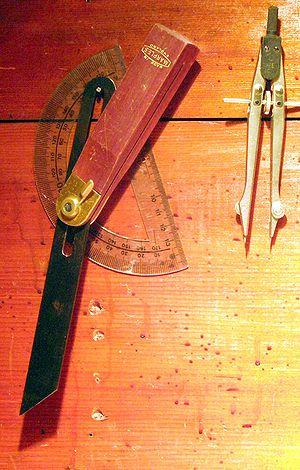
La fausse équerre ou sauterelle est une équerre mobile, composée de deux règles de même longueur et assemblées, par l'un de leurs bouts, en charnière, comme un compas, de sorte que les deux éléments étant mobiles, elle sert à prendre et tracer toutes sortes d'angles. La sauterelle graduée est une variante qui, autour du centre de l'un des éléments, d'équerre avec celui-ci, a un demi-cercle divisé en 180 degrés. On appelle également cette équerre Récipiangle.